Environmental, social, and governance

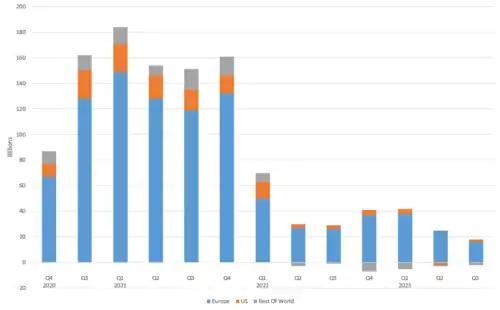

The University of Cambridge defines sustainable investments as it involves constructing a portfolio by selecting assets deemed to be sustainable or capable of enduring over the long term. It can also be seen as a resolute approach that excludes assets perceived as detrimental to long-term environmental and social sustainability.